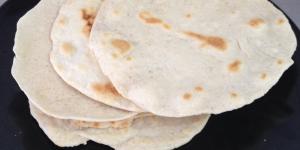
pan servilleta